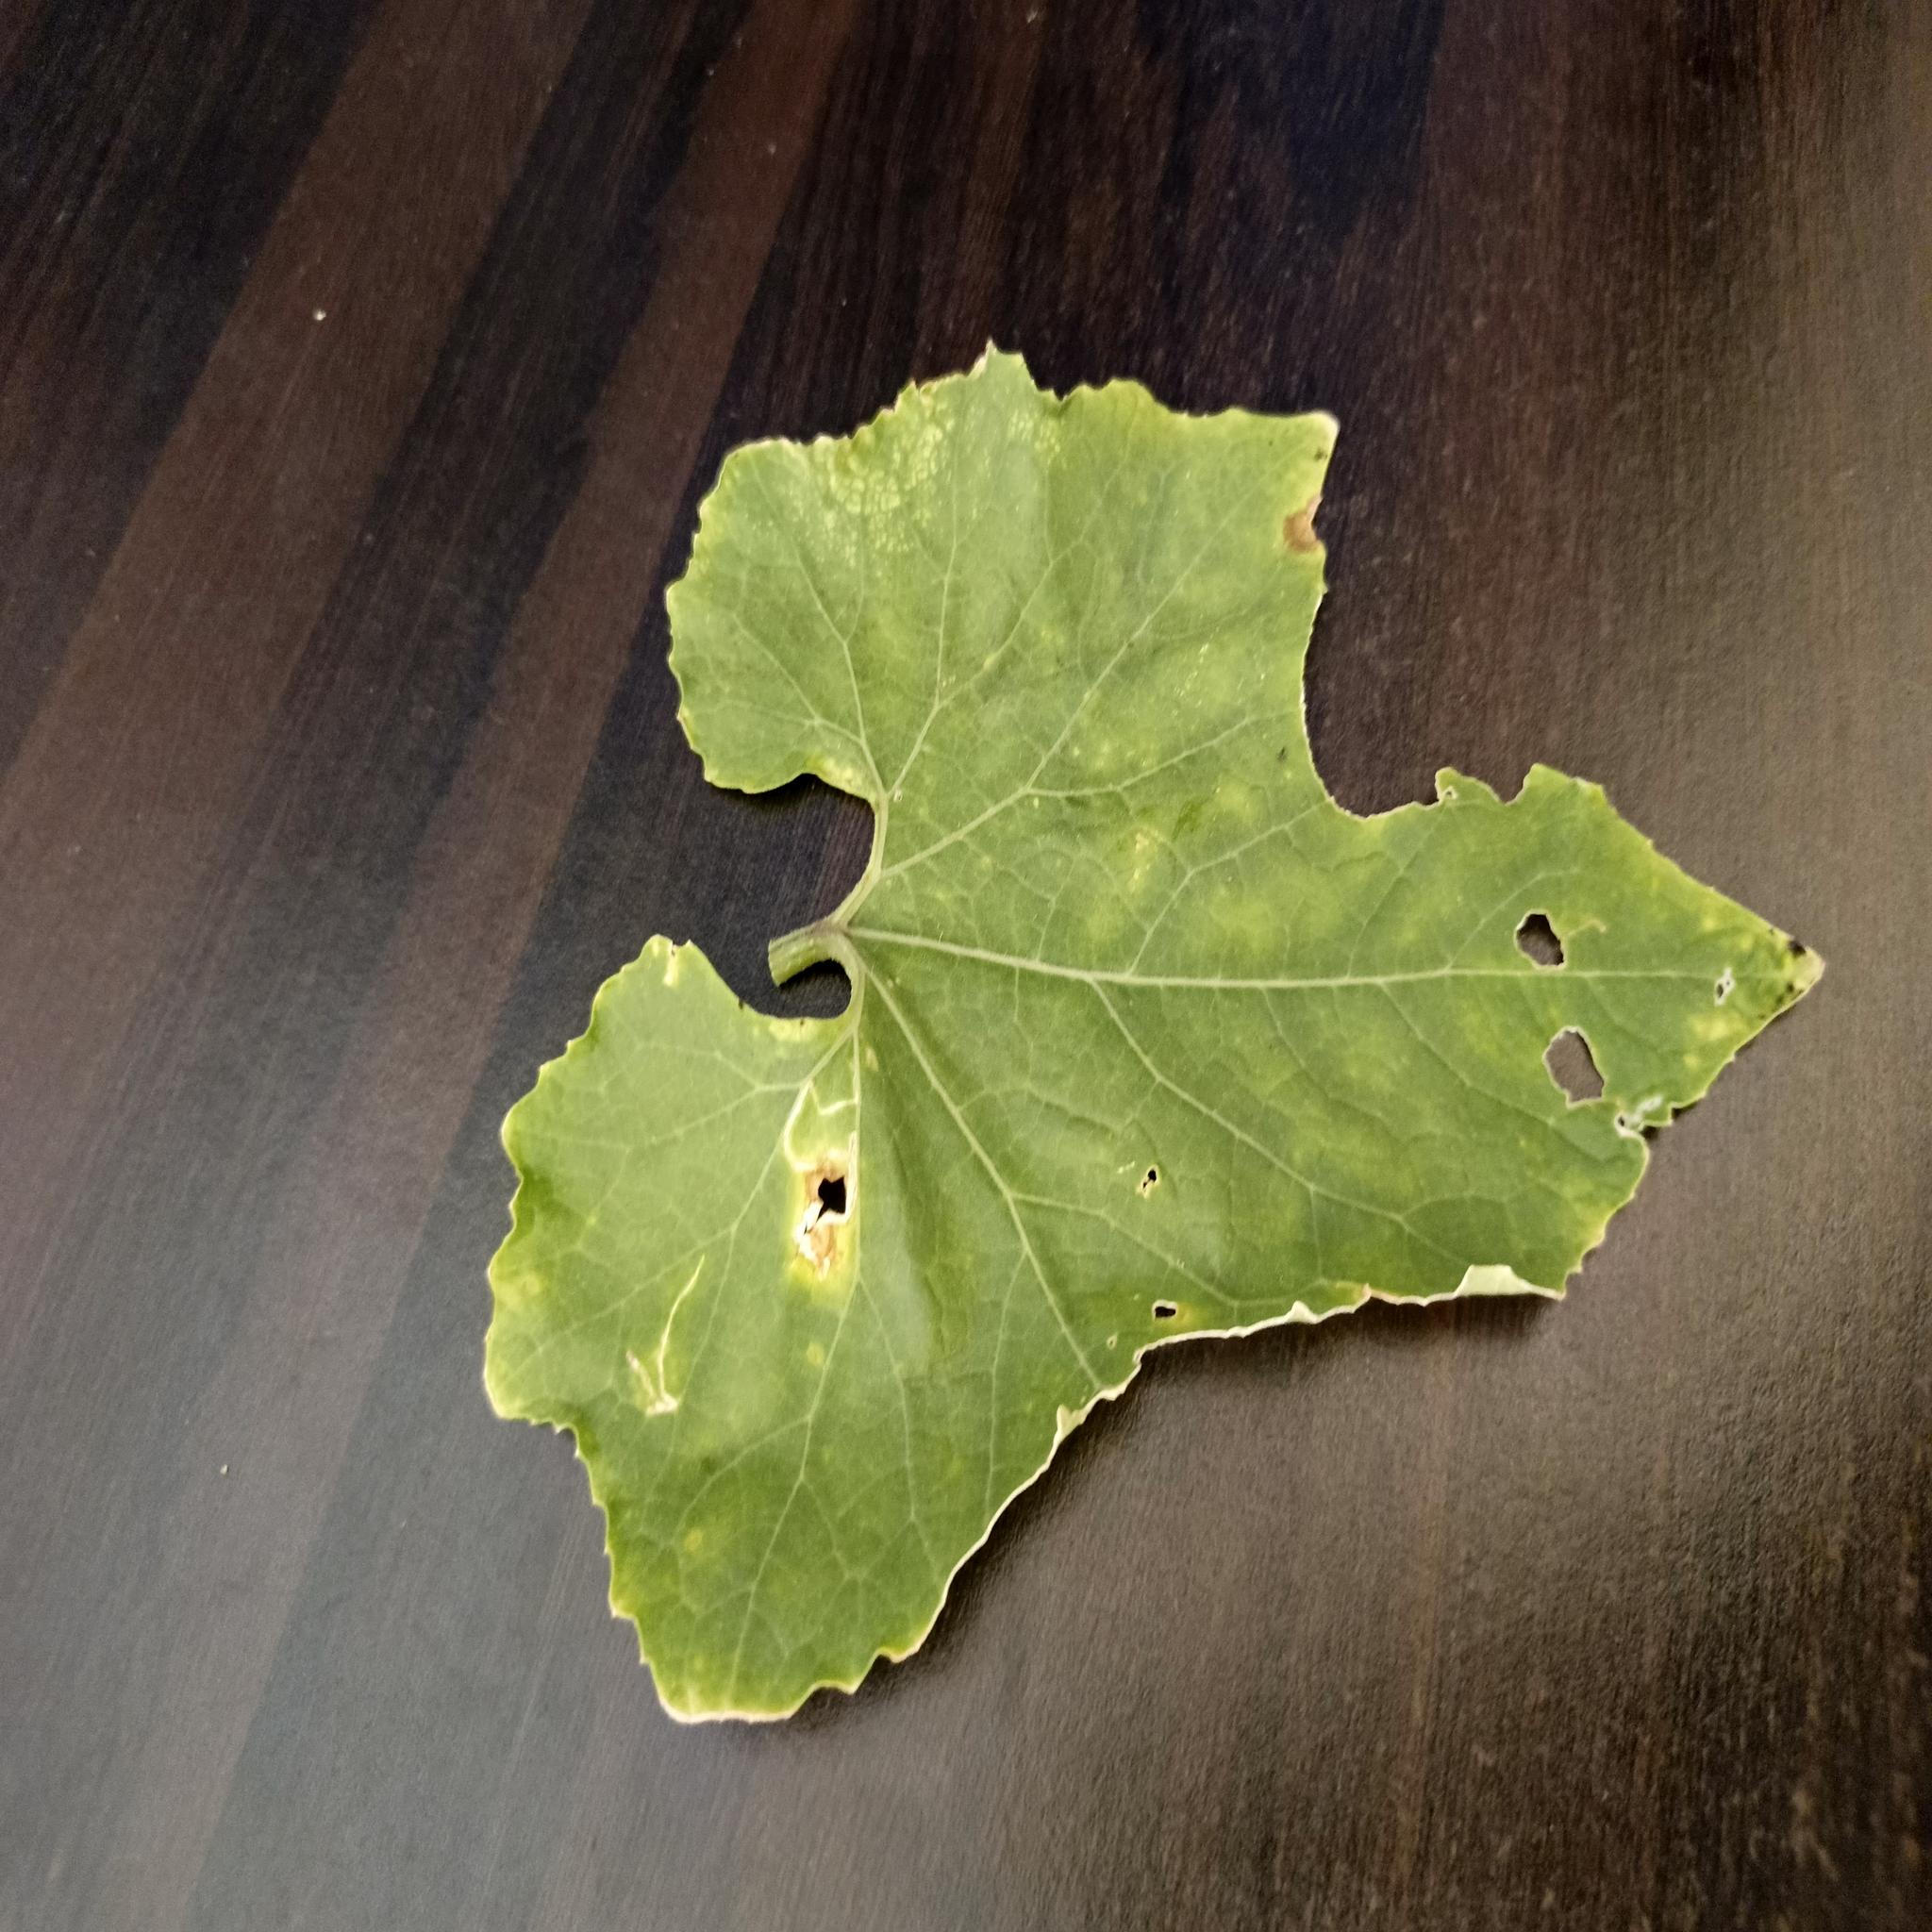
Label: Leaf miner